Newbury Park, California

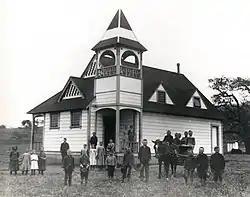
Timber School in the 1890s, Newbury Park's first school

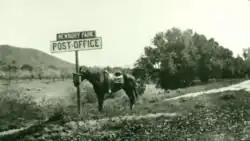
Sign near Newbury Park Post Office, 1909

As a result of the increasing interest in the developing Conejo Valley, Newbury functioned as a public relations representative for the Conejo Valley. On December 25, 1875, E.S. Newbury wrote in the largest newspaper in Ventura County at the time, the "Ventura Signal", the following words about Newbury Park: